Hernán del Solar

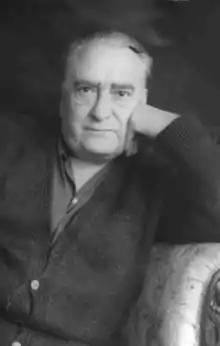
Hernán del Solar Aspillaga

Hernán del Solar (1901–1985) was a Chilean critic, essayist, poet, novelist, translator and creator of children 's stories Chile. He was awarded the National Prize for Literature in 1968. He won the Chilean National Prize for Literature in 1968.